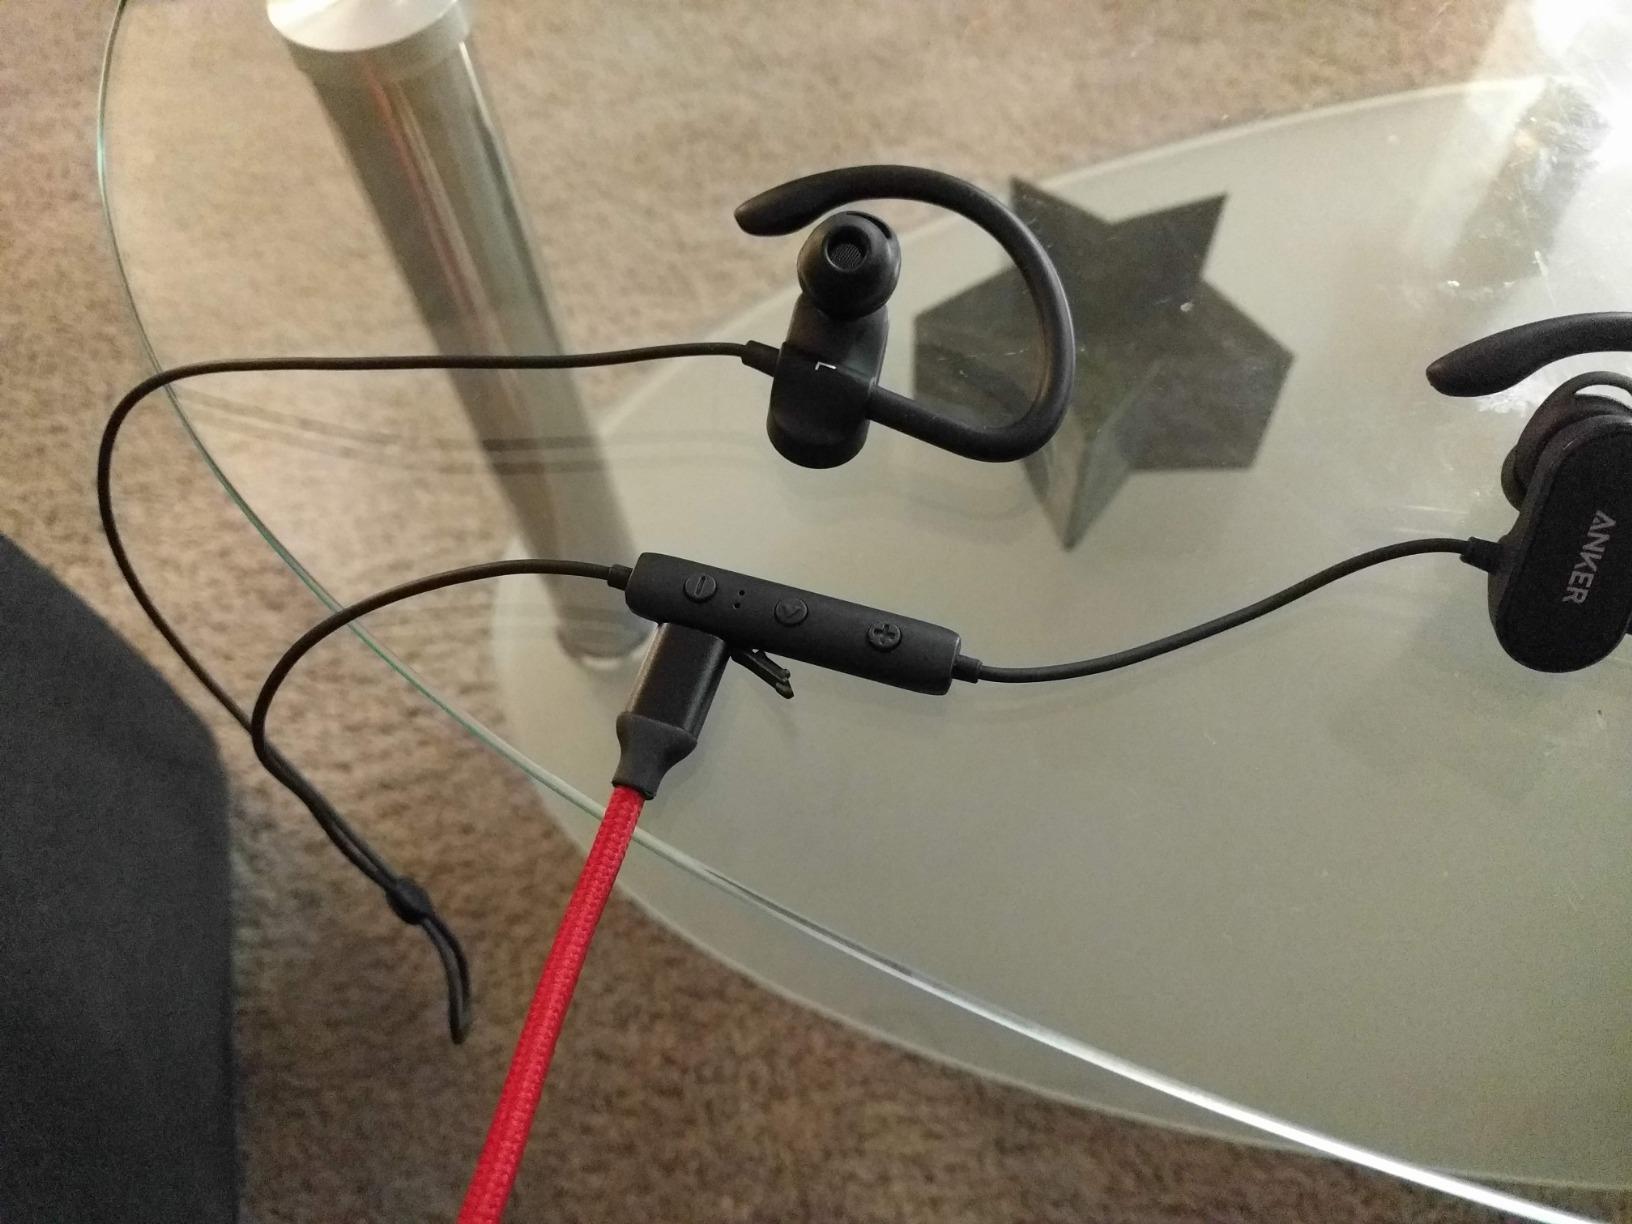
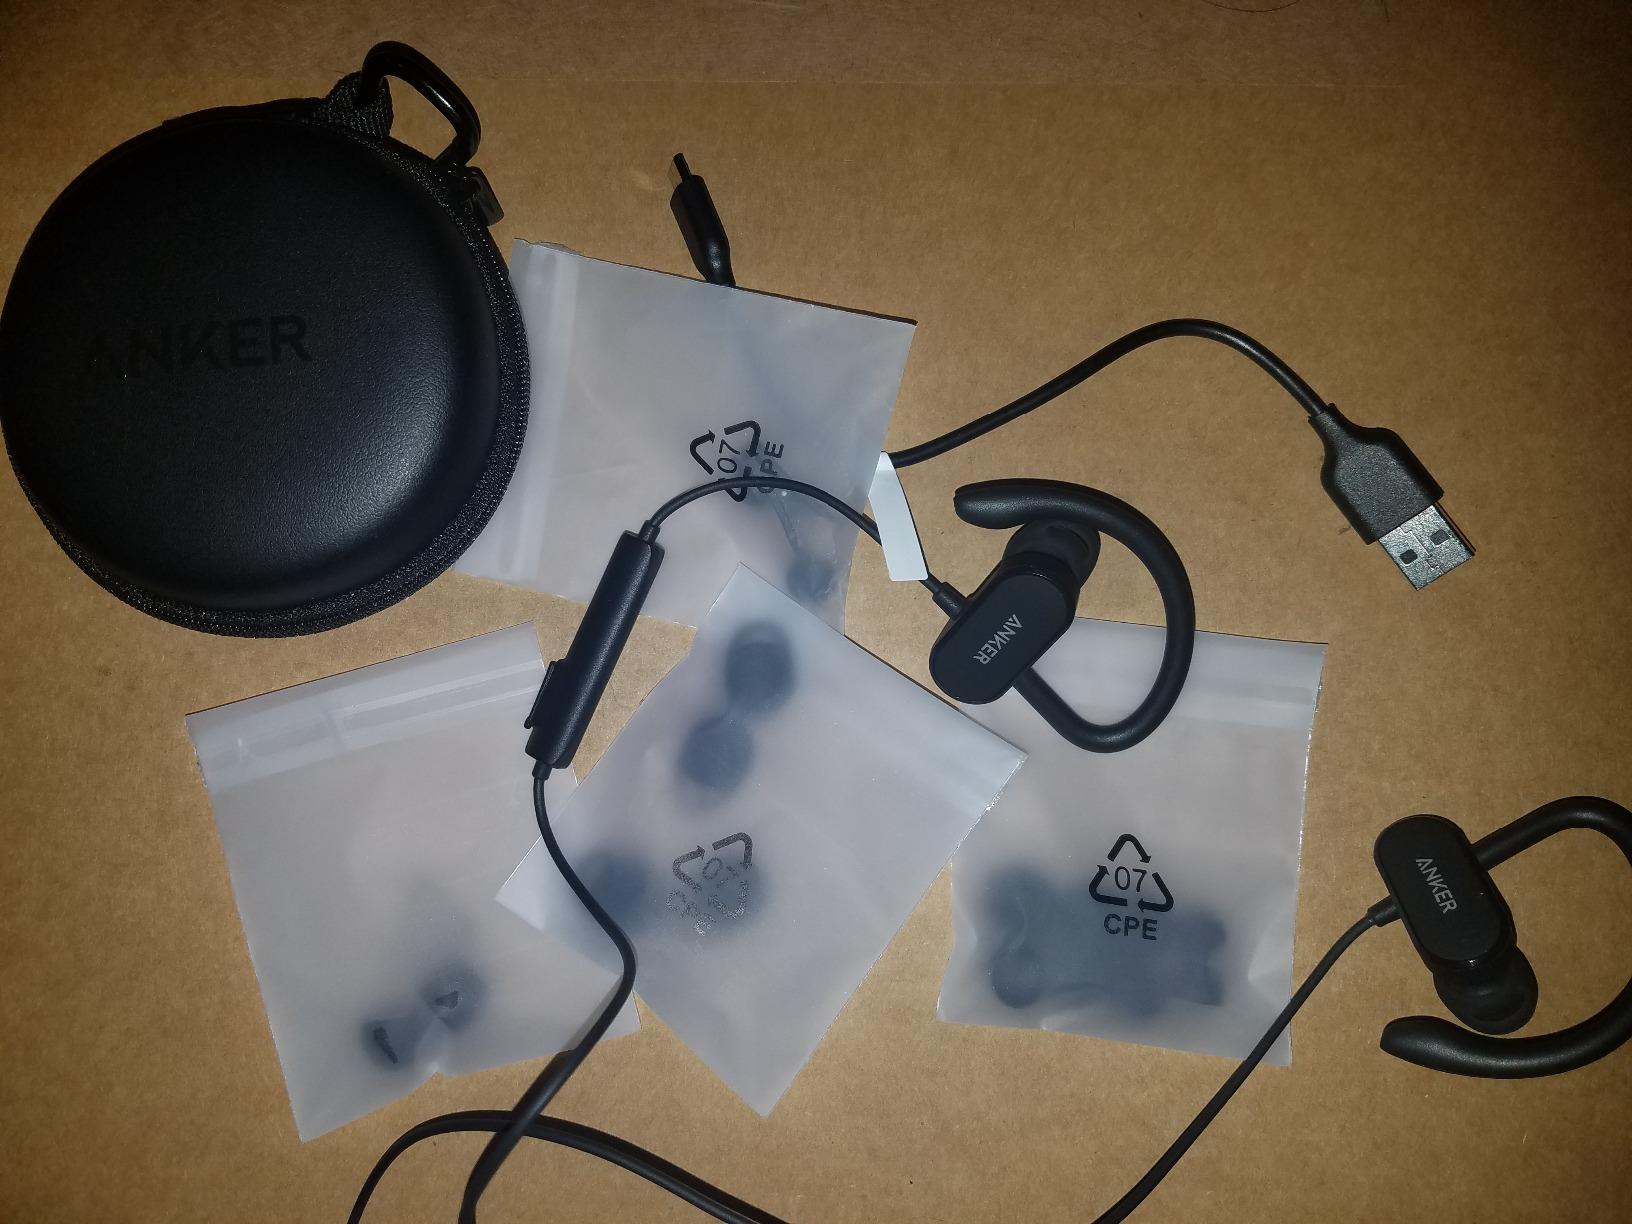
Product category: headphones
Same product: yes